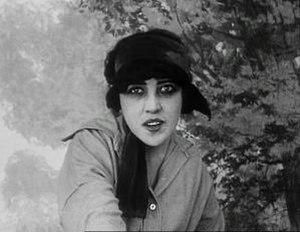
1915 screenshot of actress Musidora in the Louis Feuillade-directed film series Les Vampires